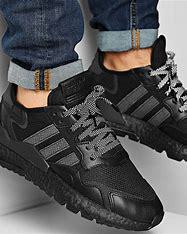
Brand: adidas
Model: Nite Jogger